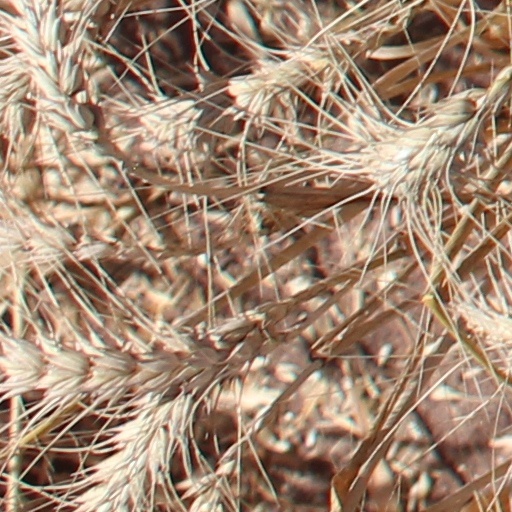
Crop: wheat